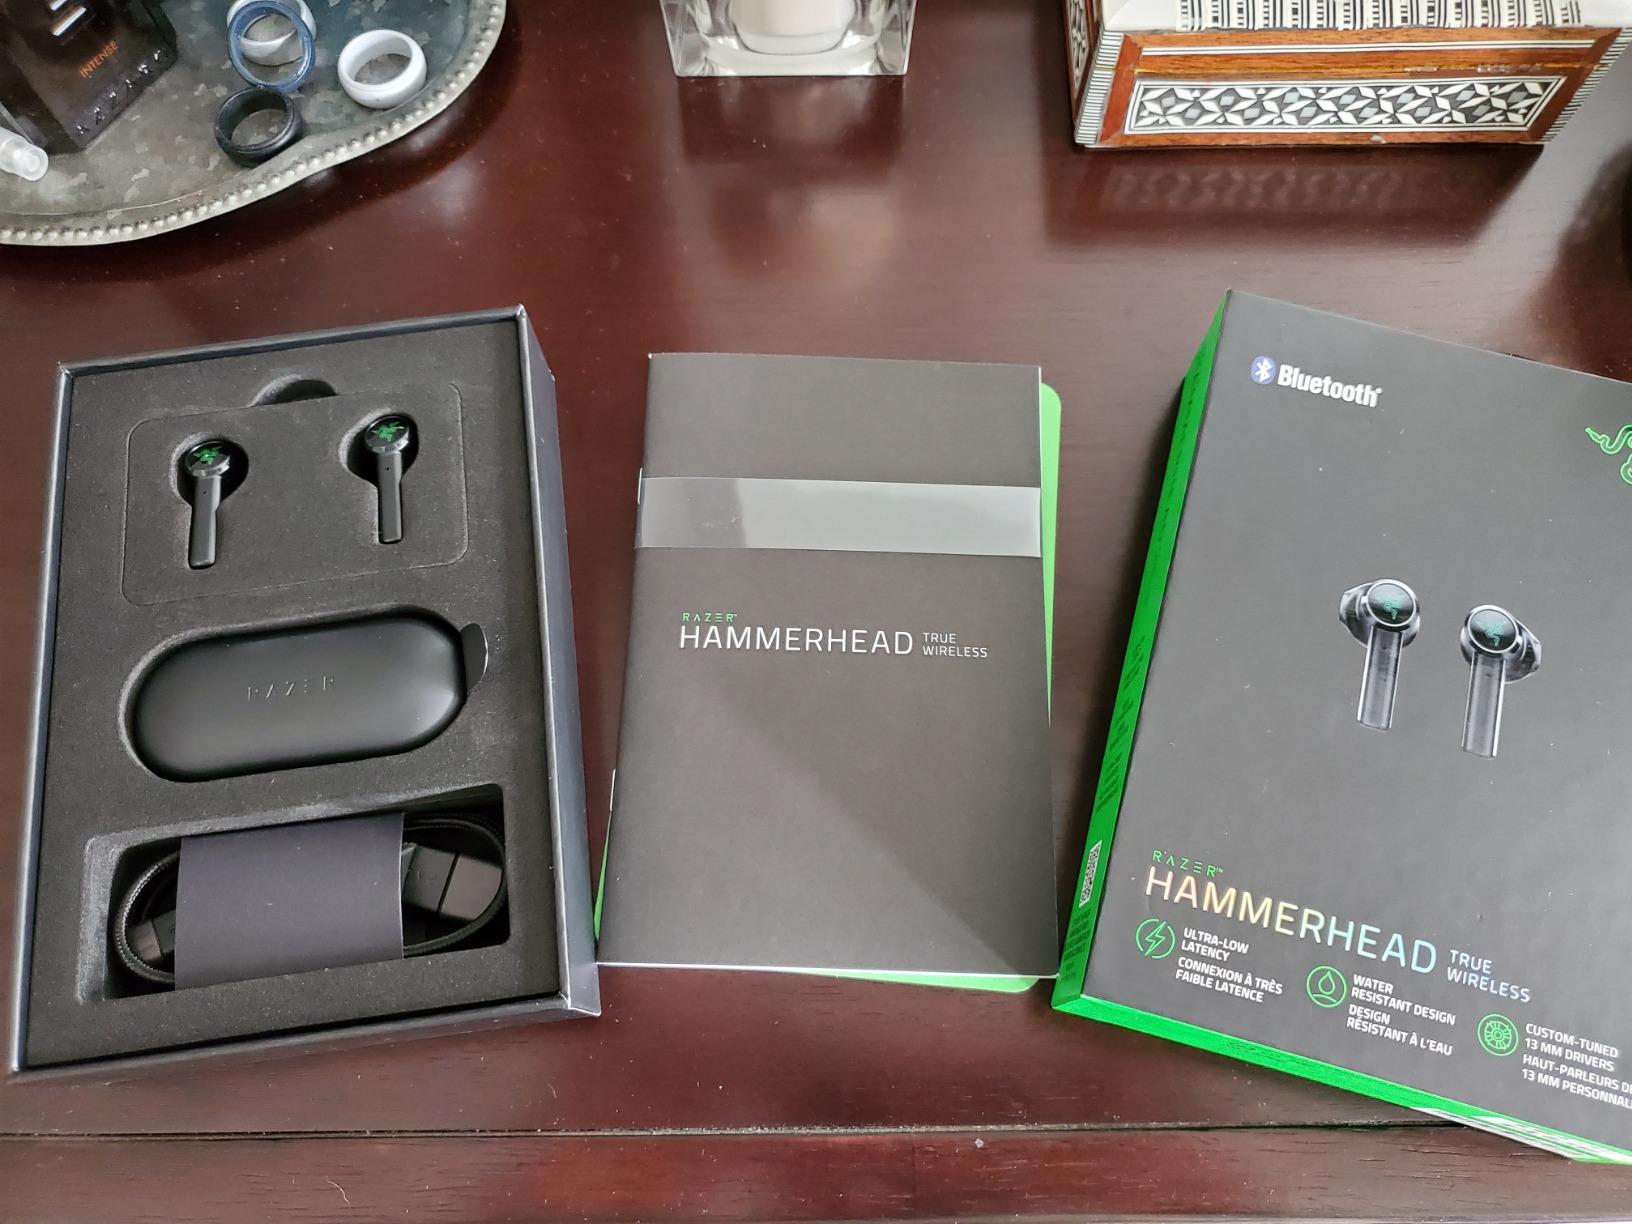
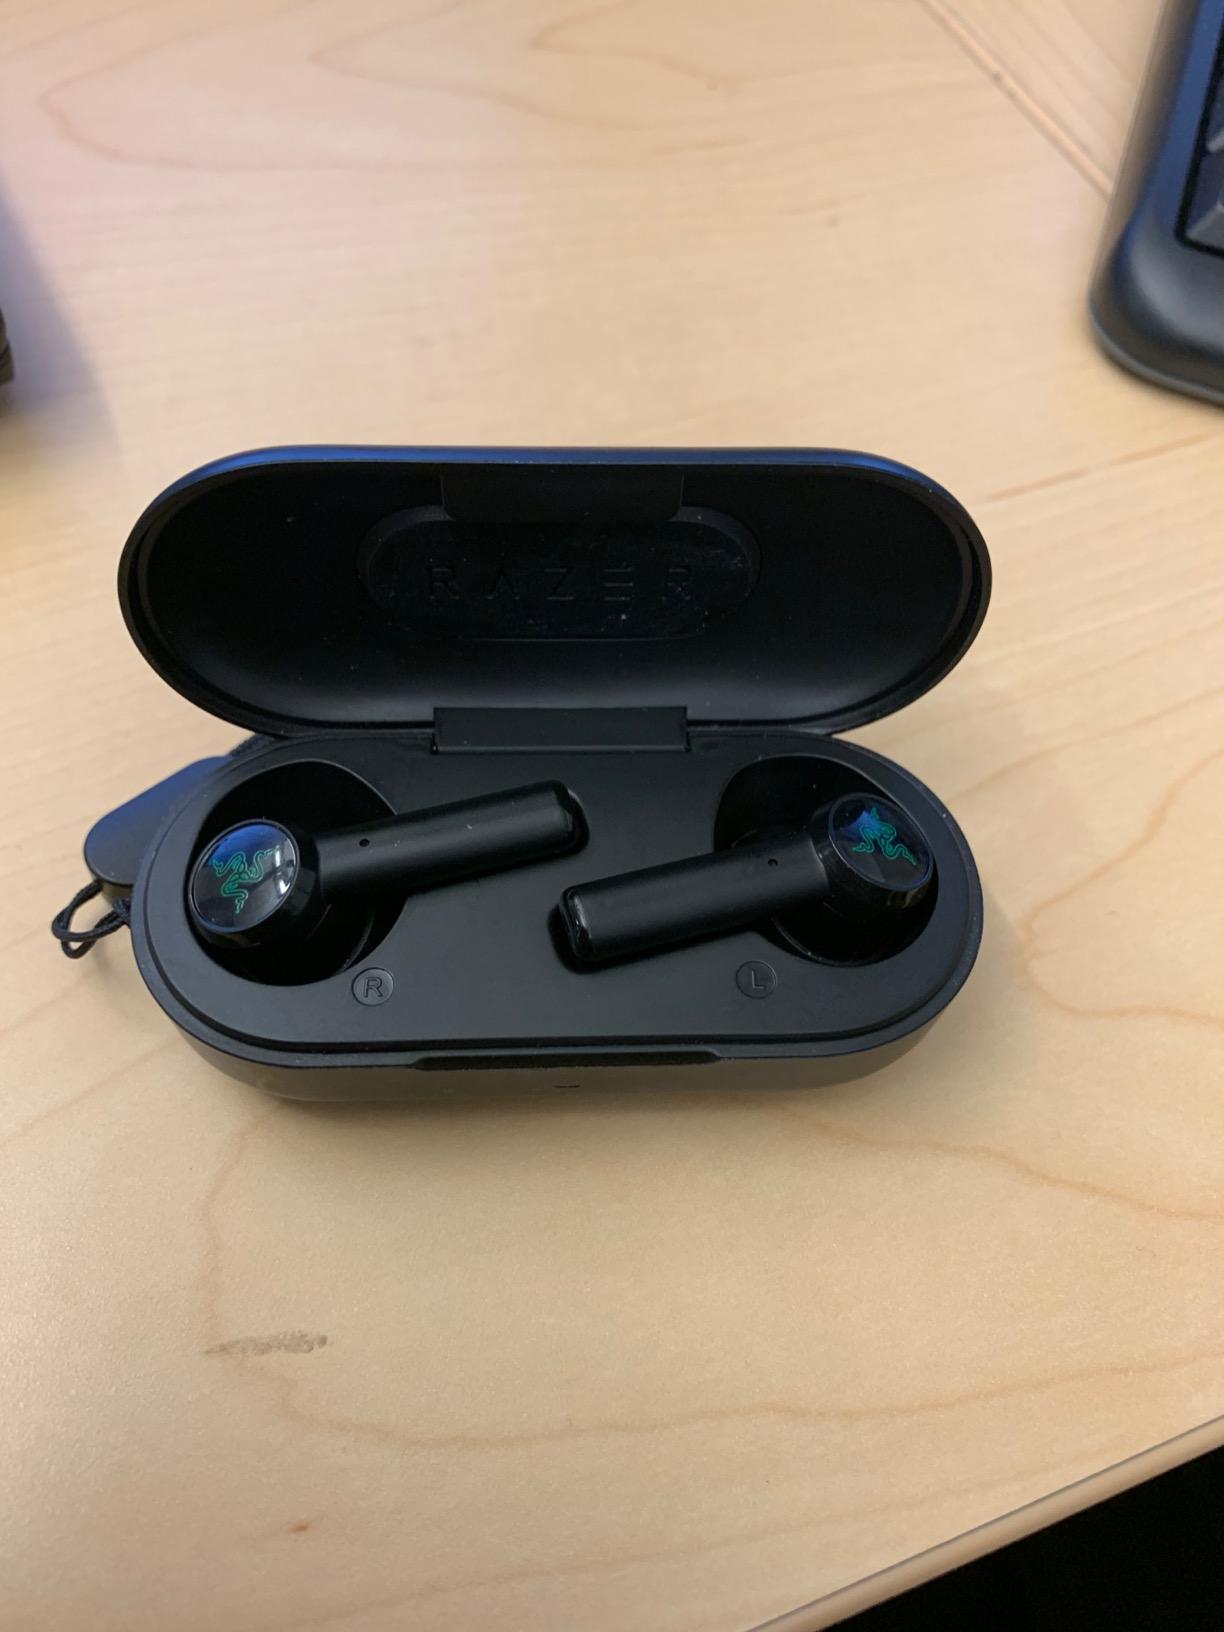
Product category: earbuds
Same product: yes